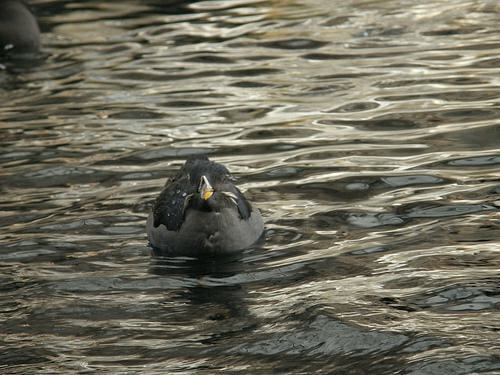
A photo of a crested auklet